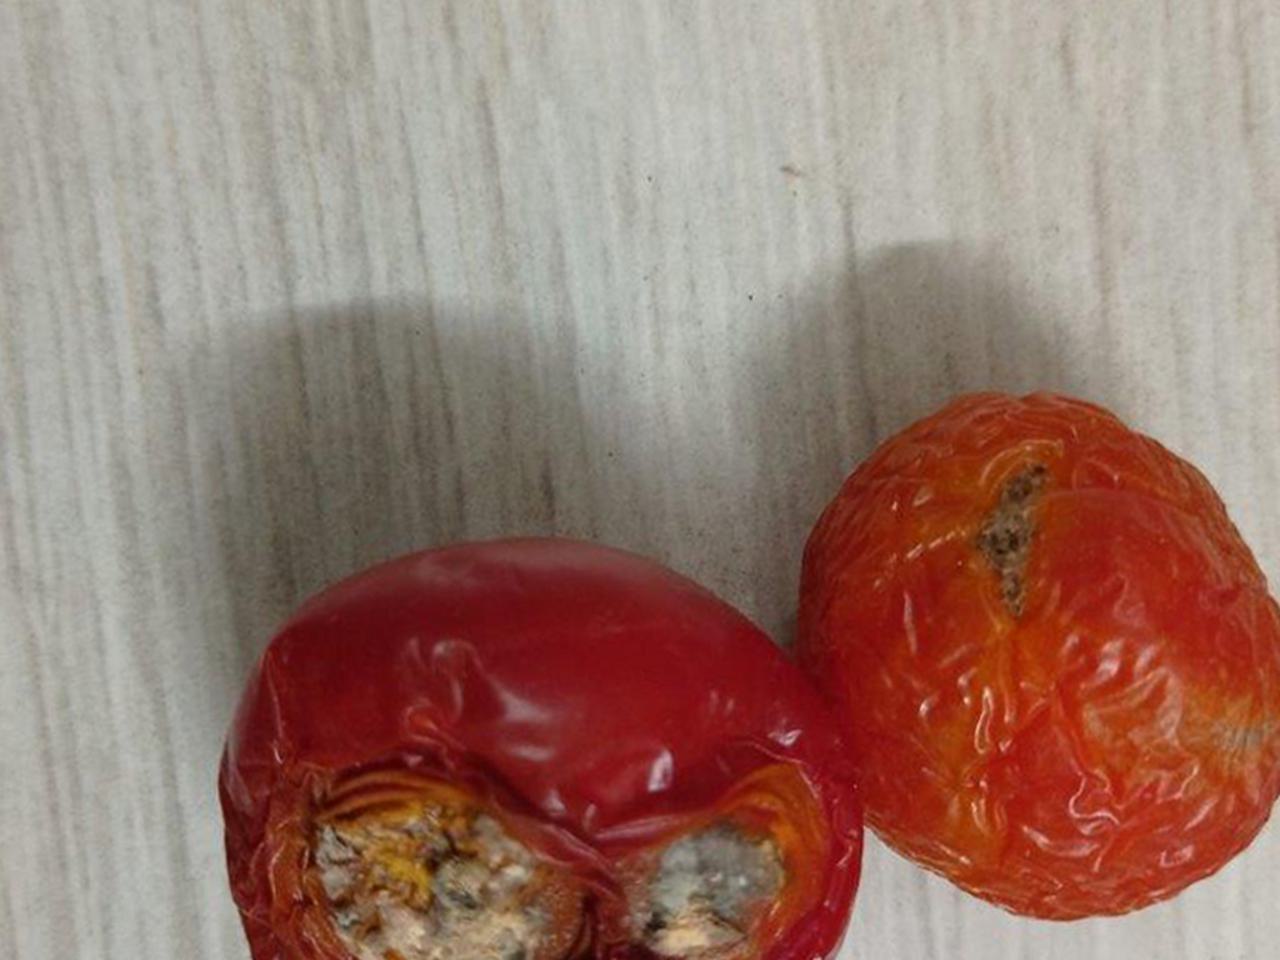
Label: Rotten